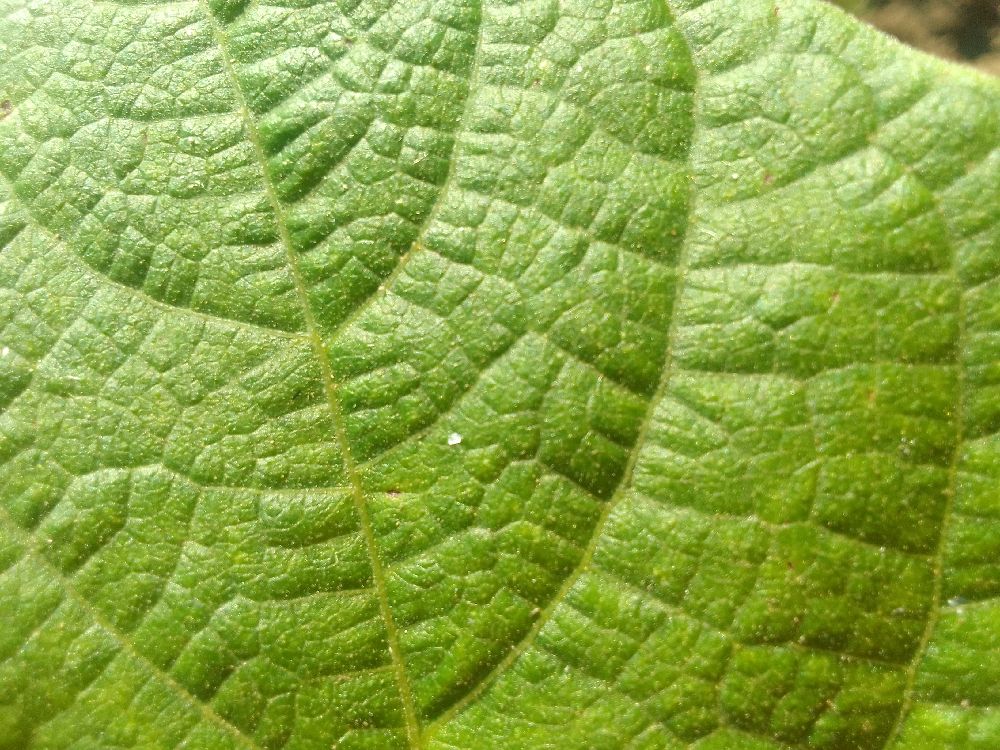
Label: healthy